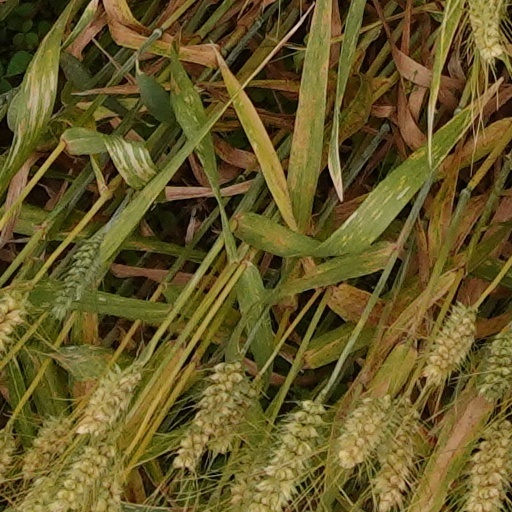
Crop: wheat